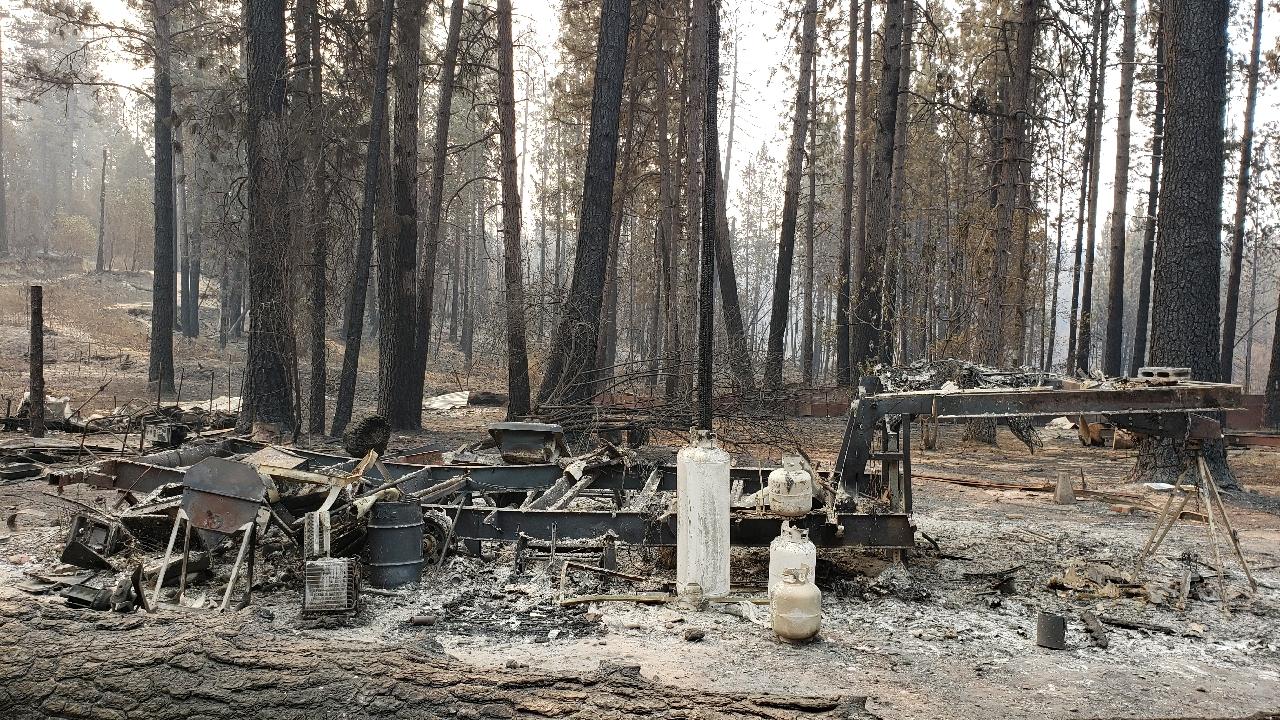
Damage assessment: destroyed